Piano Trio No. 1 (Mendelssohn)

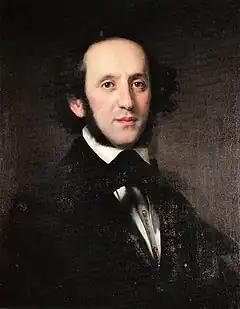
The composer in 1846

Felix Mendelssohn's Piano Trio No. 1 in D minor, Op. 49, was completed on 23 September 1839 and published the following year. The work is scored for a standard piano trio consisting of violin, cello and piano. It is one of Mendelssohn's most popular chamber works and is recognized as one of his greatest along with his Octet, Op. 20. During the initial composition of the work, Mendelssohn took the advice of fellow composer Ferdinand Hiller to revise the piano part. Hiller wrote, "with his usual conscientious earnestness when once he had made up his mind, he undertook the length and rewrite the whole pianoforte part."